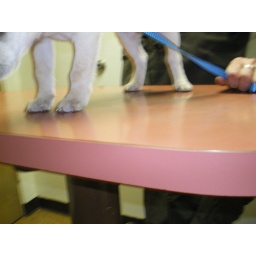
dog table by oscar